Corfu

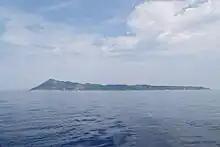
Othoni Island

The Diapontia Islands (Greek: Διαπόντια νησιά) are located in the northwest of Corfu, (6 km away) and about